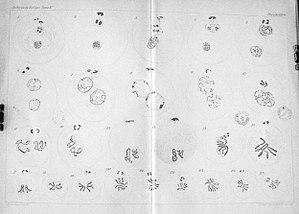
Edouard van Beneden-Archives de Biologie-1883-Planche XIXbis-Fin de la seconde division pseudokaryokinétique et formation des quatre anses chromatiques primaires 1-8: Expulsion du second globule polaire et maturation des pronuclei. 9-13: Stade du pelotonnement. 14-15: Formation des quatre anses chromatiques primaires. 16-26:Dispositions diverses des anses chromatiques dans le plan équatorial. 24: Un long cordon chromatique supplémentaire. 26: Les anses chromatiques sont dédoublées.
Édouard Joseph Louis Marie Van Beneden, né à Louvain le 5 mars 1846 et mort à Liège le 28 avril 1910, est un zoologiste et embryologiste belge, professeur à l'Université de Liège, découvreur de la méiose.